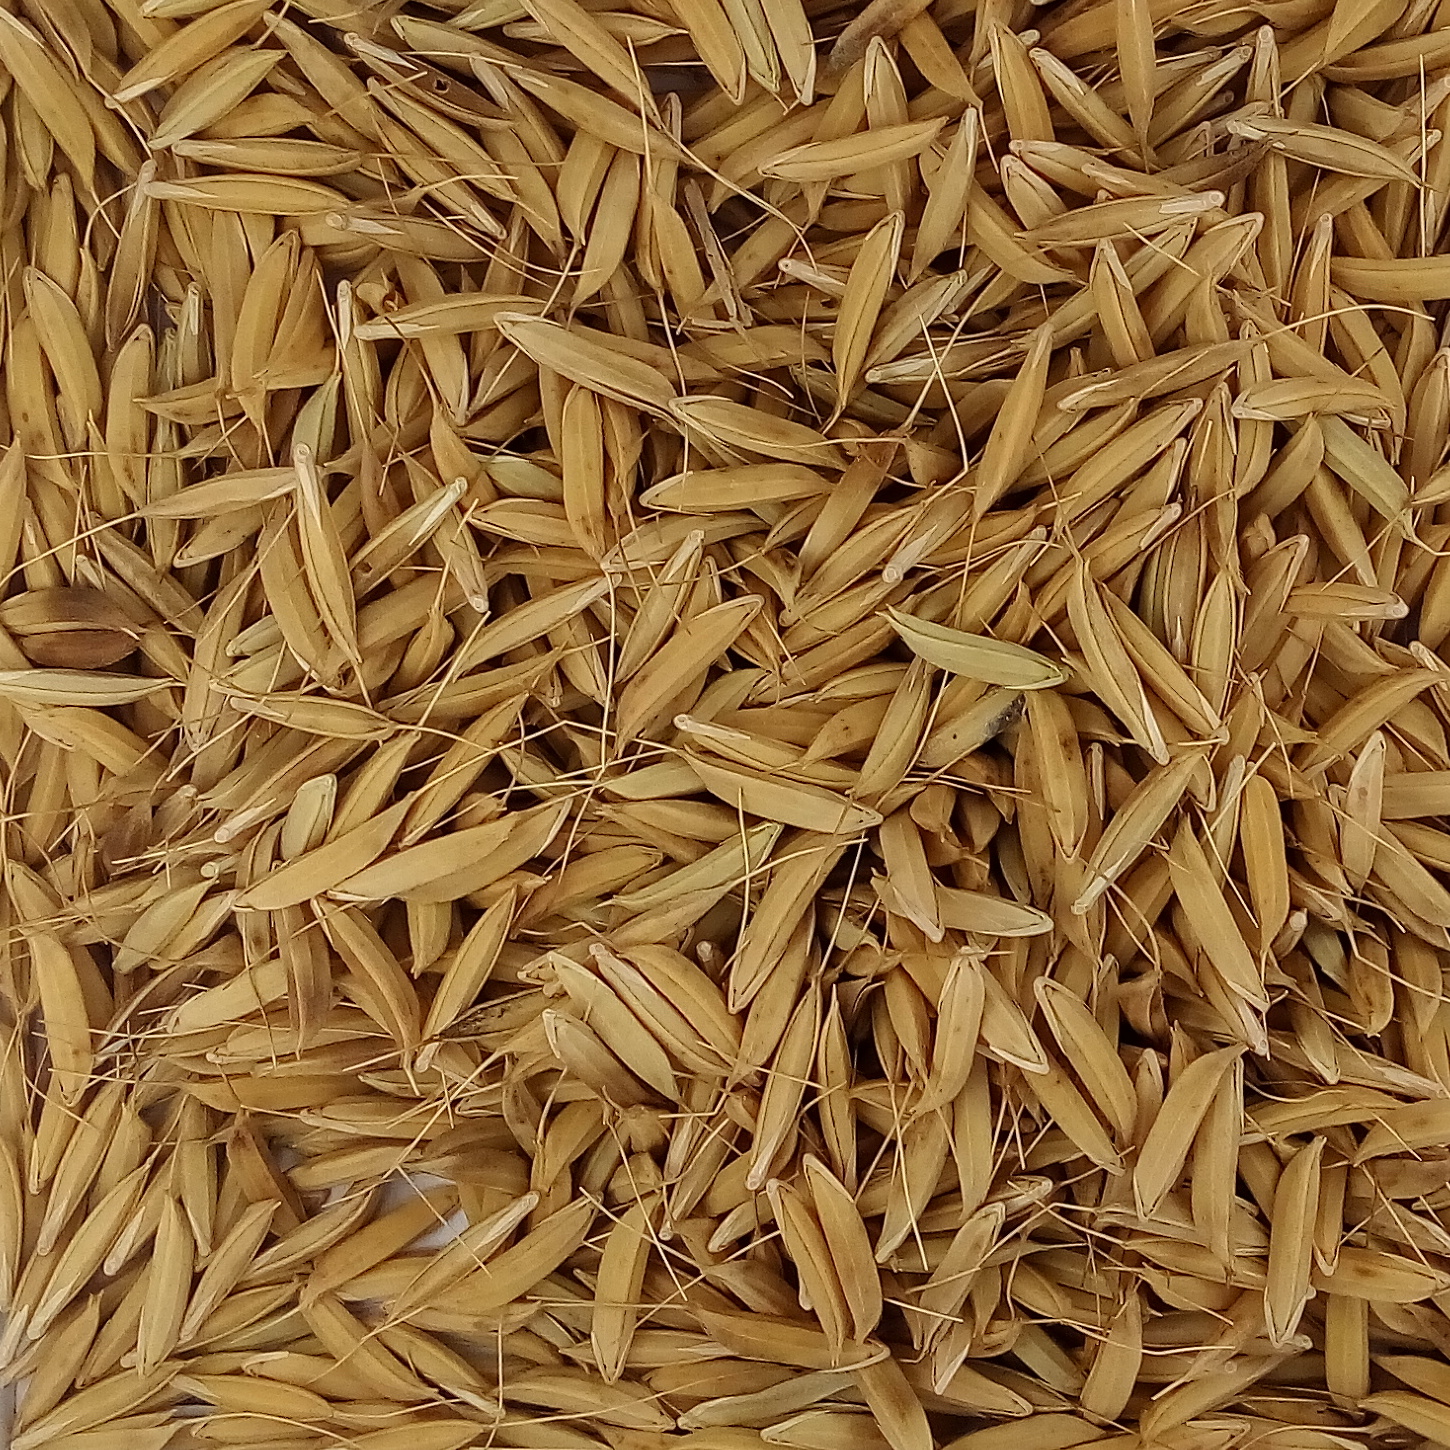
Rice seed variety: CSR_30